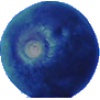
Label: Huckleberry 1